Paul K. Carlton Jr.

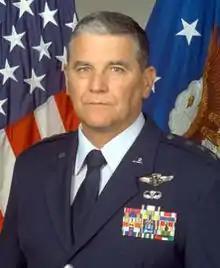
Lieutenant General (Dr.) Paul K. Carlton Jr.

Lieutenant General (Dr.) Paul Kendall Carlton Jr. (born May 13, 1947) is a retired United States Air Force lieutenant general who last served as the 17th Surgeon General of the United States Air Force, Headquarters U.S. Air Force, Bolling Air Force Base, D.C.